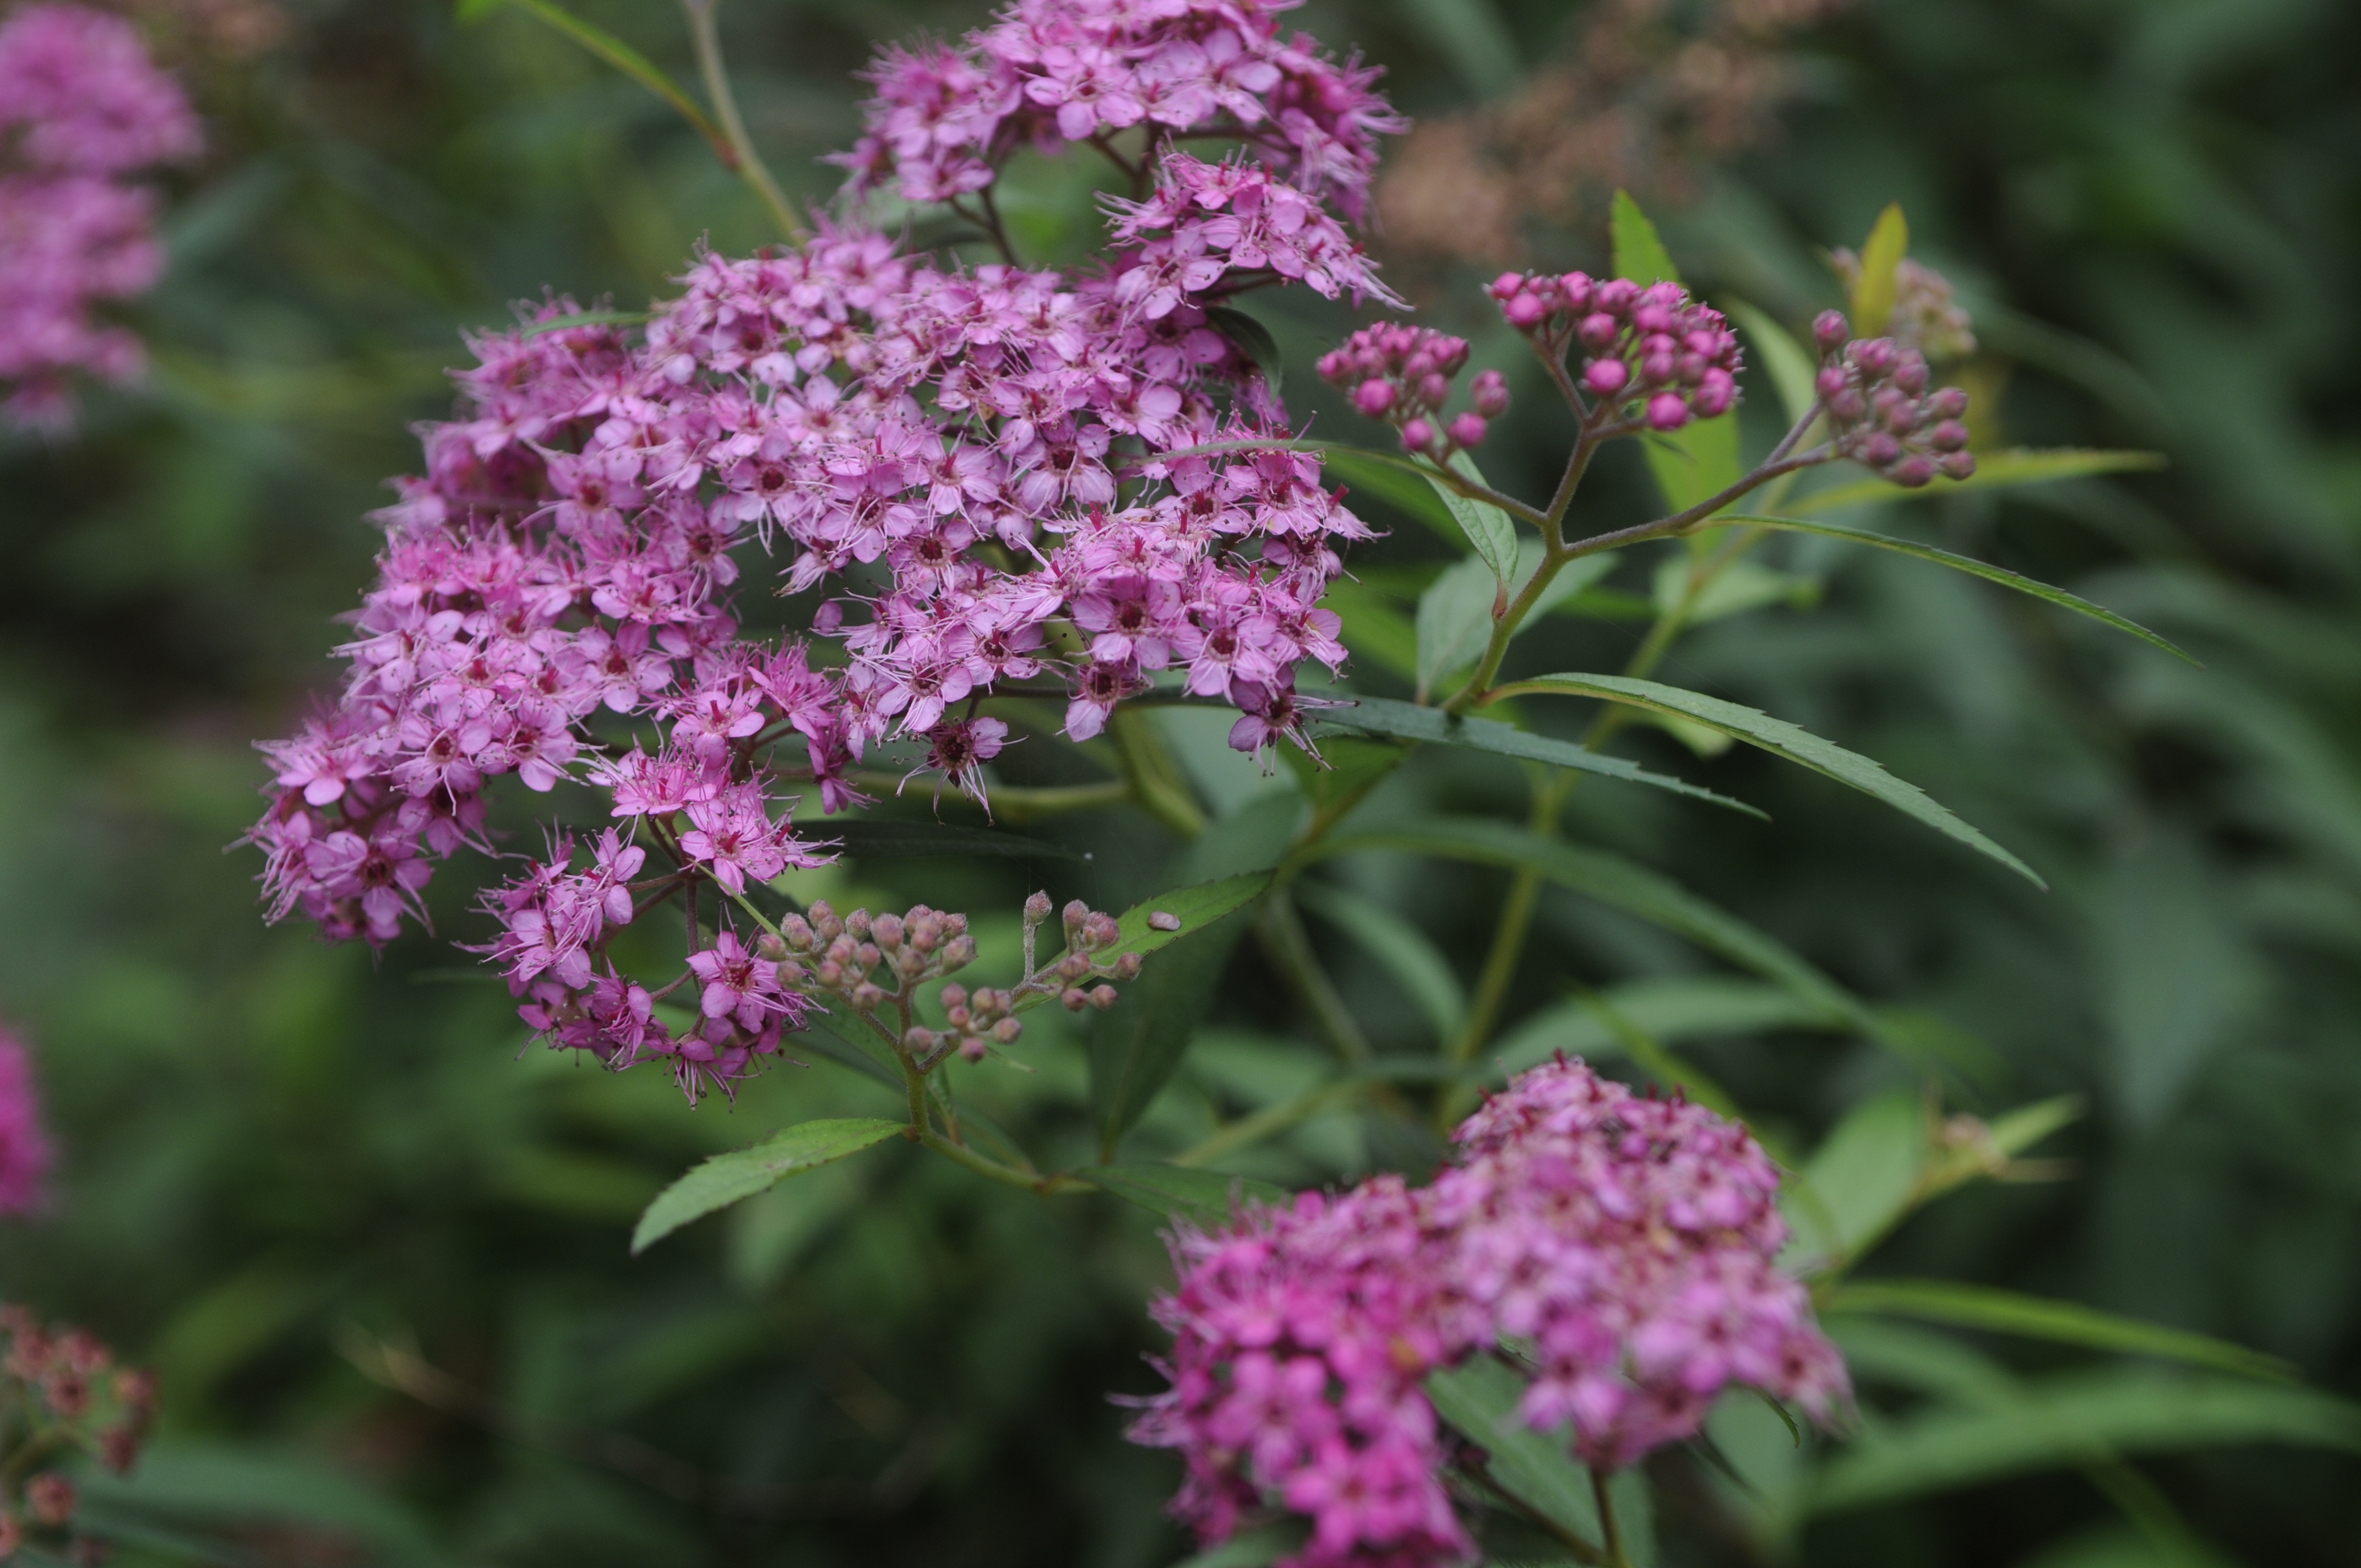
plant, flower, herb, natural, botany, flora, wildflower, shrub, spiraea, yarrow, flowering plant, verbena, verbena family, annual plant, land plant, breckland thyme, ironweed